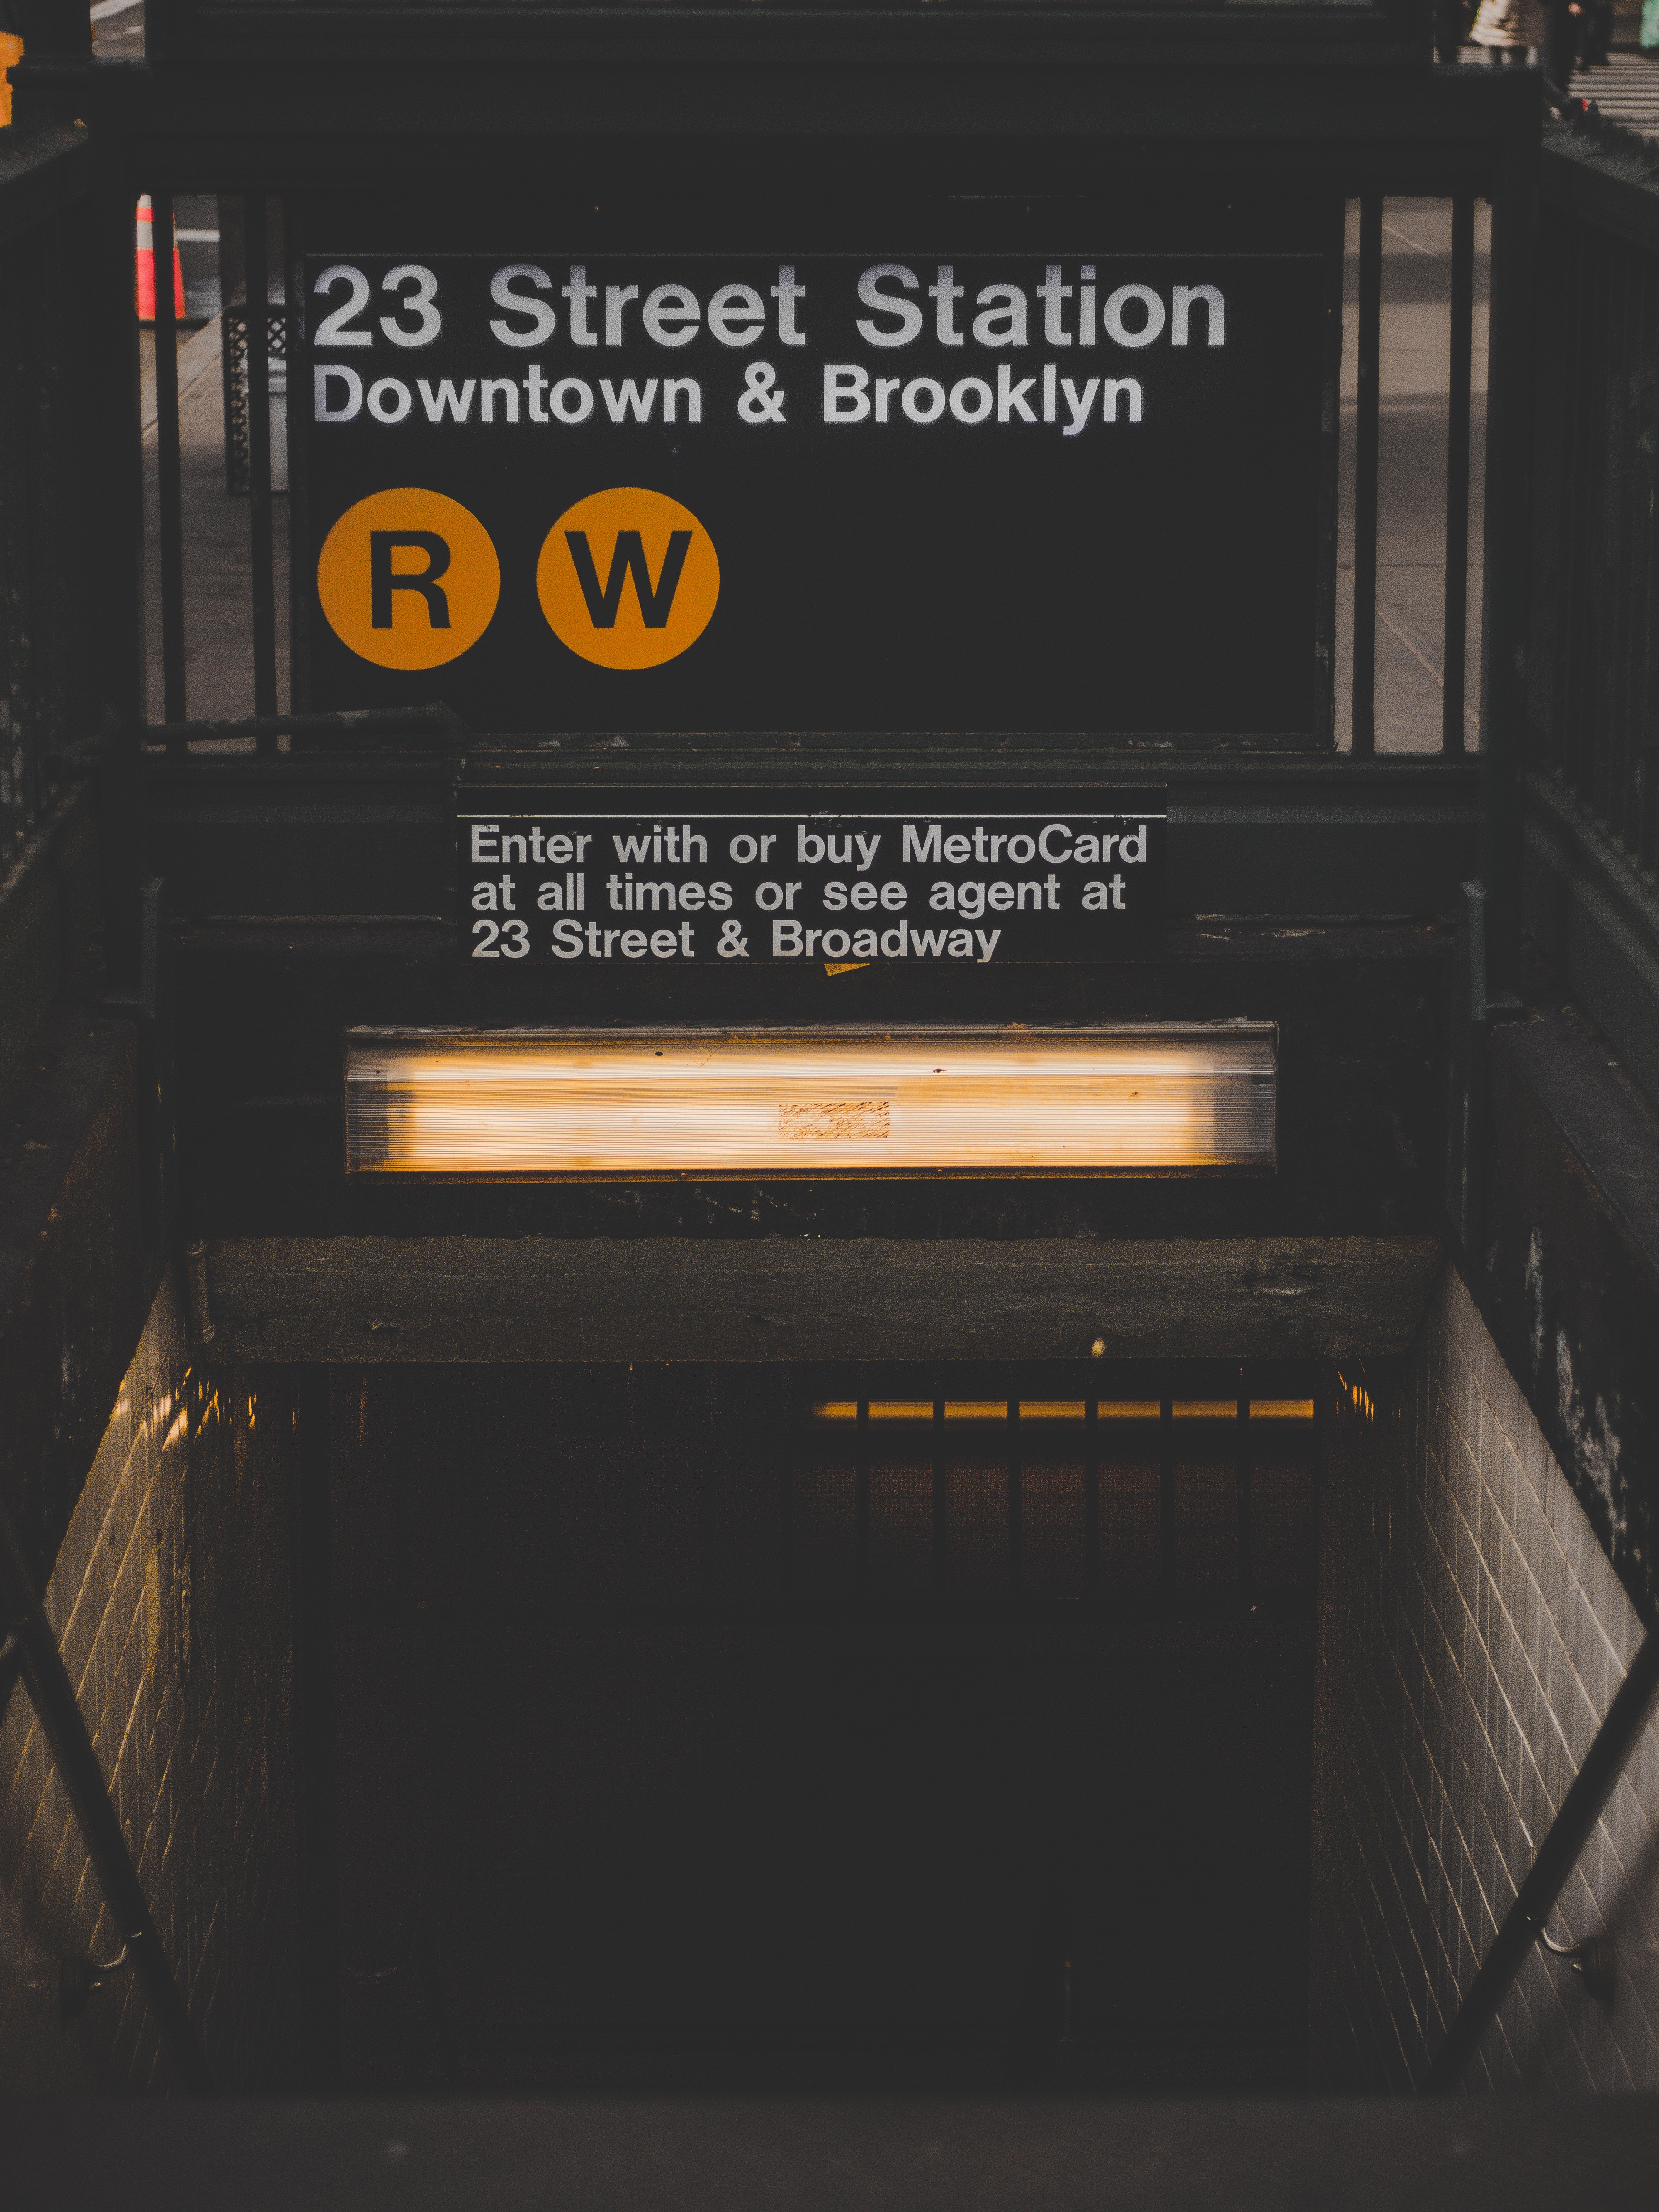
text, font, technology, electronic device, machine